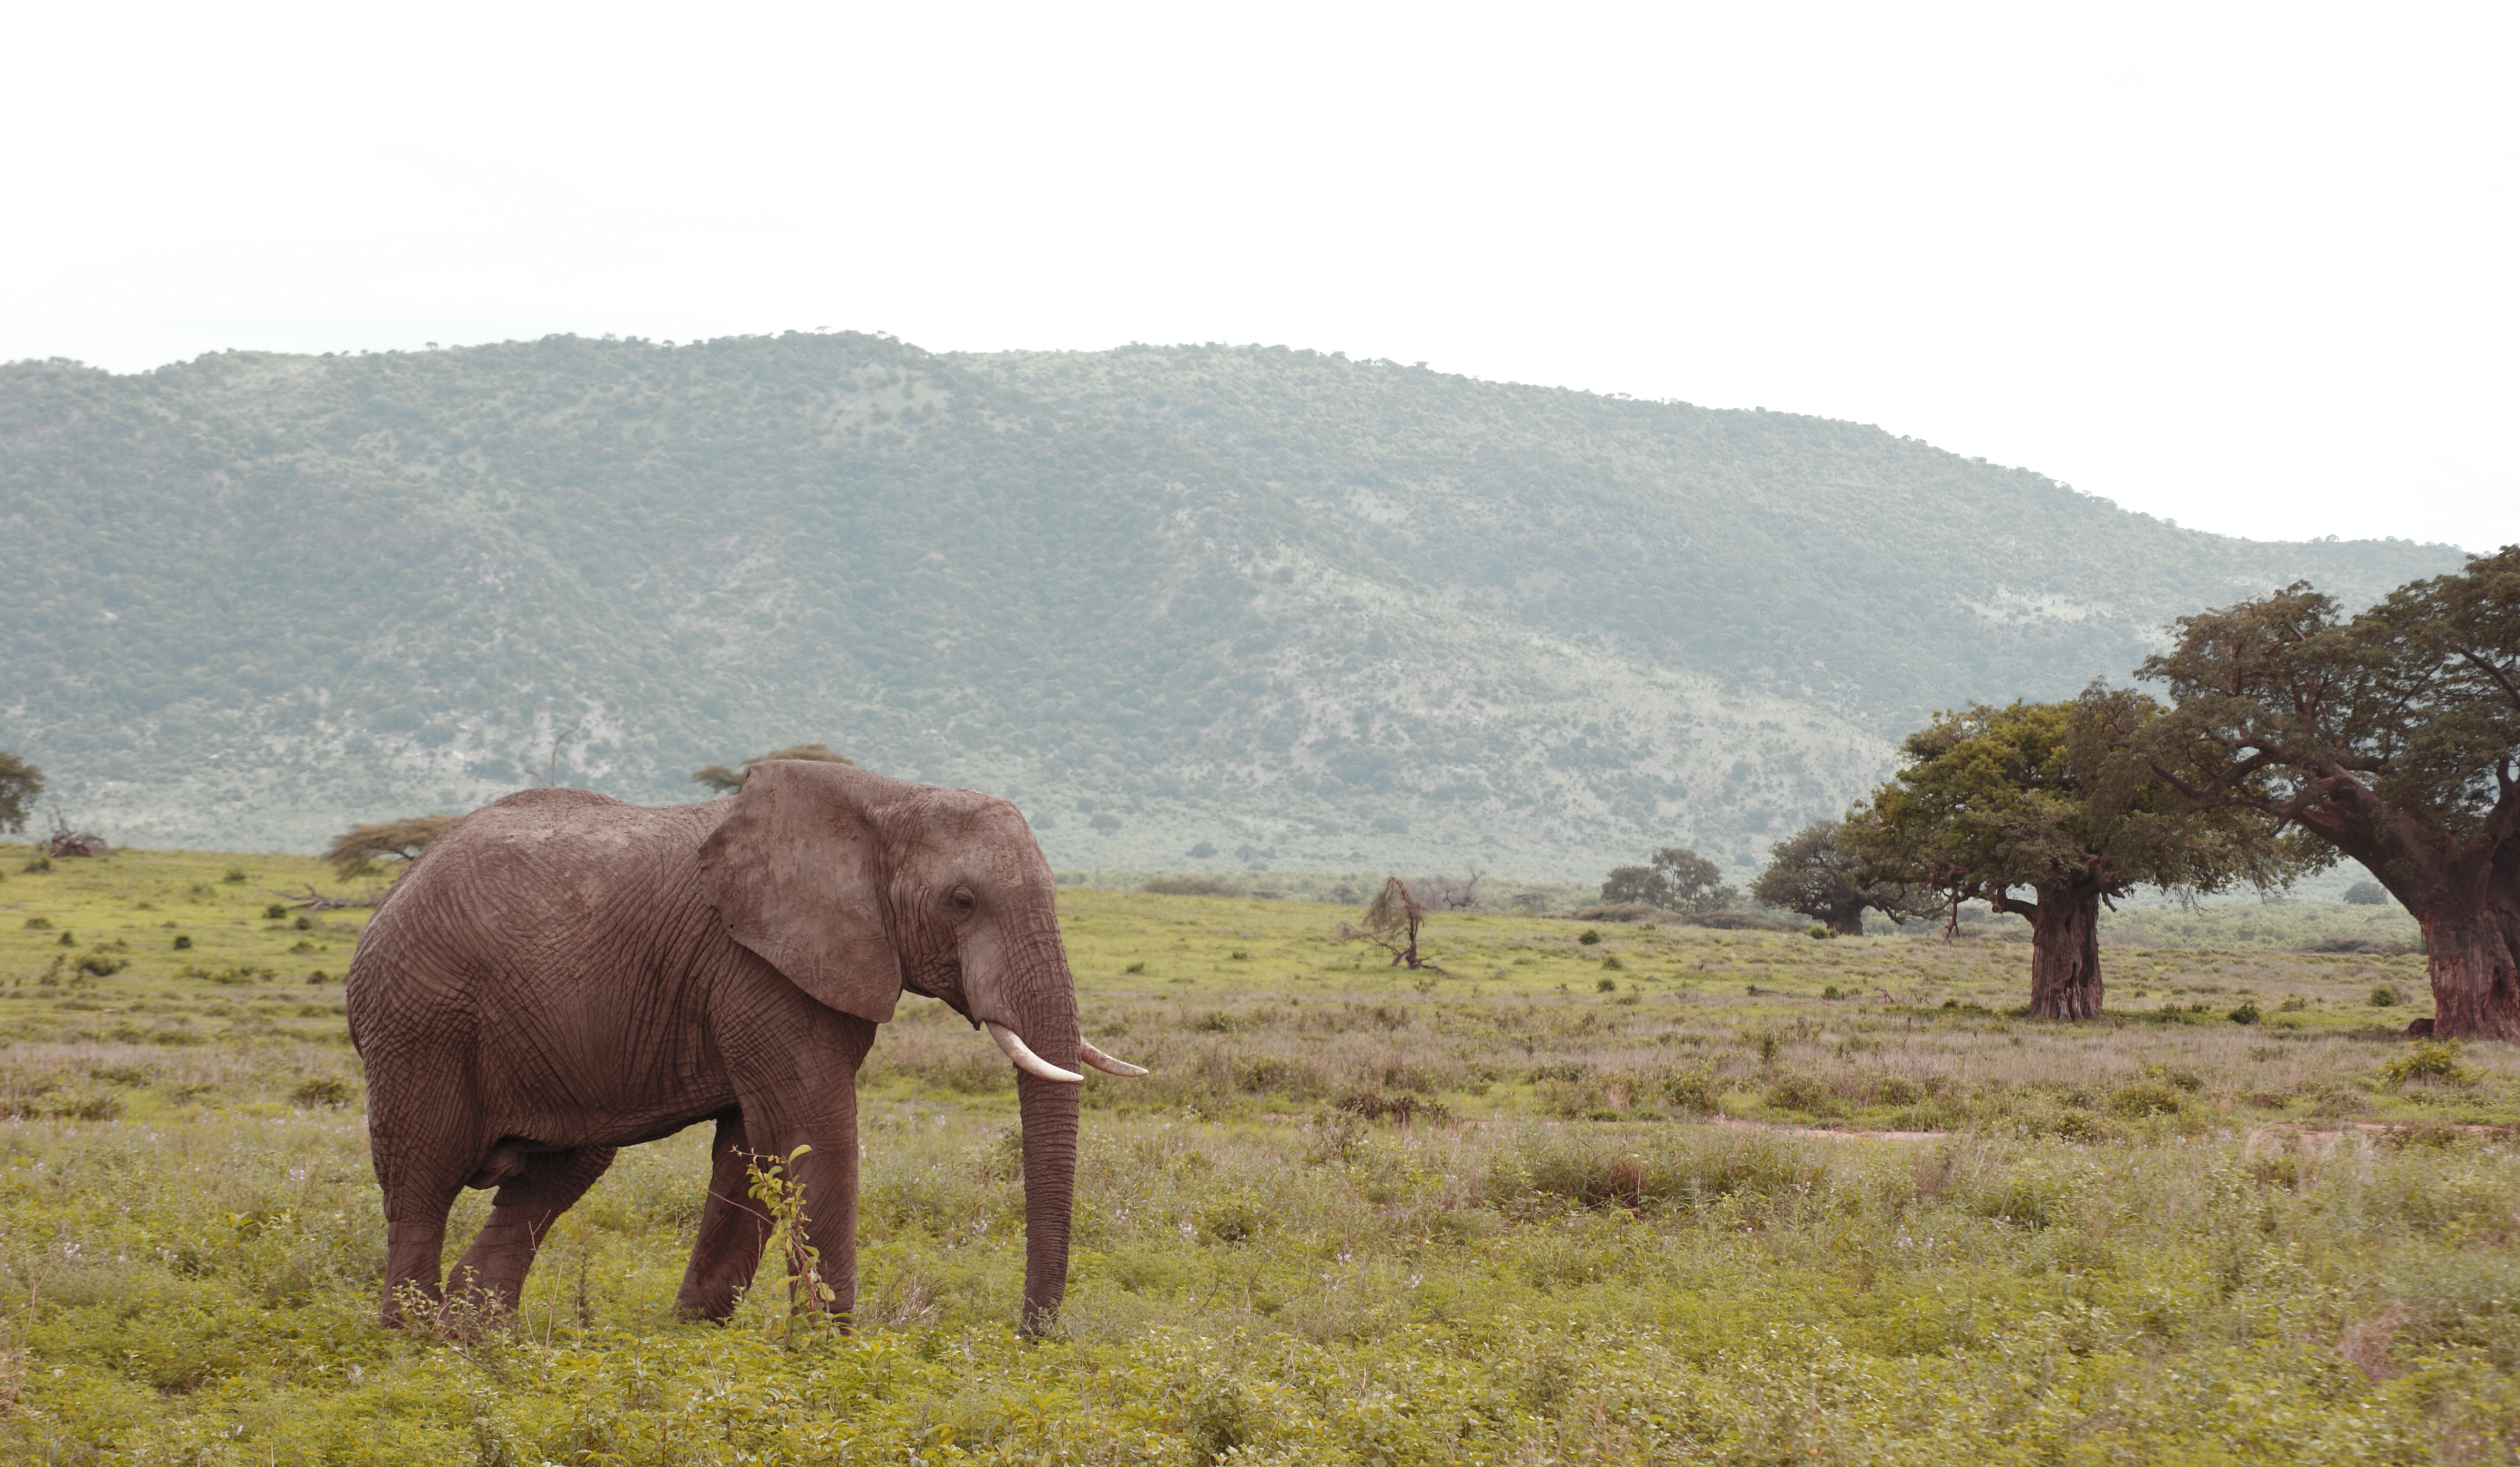
prairie, adventure, wildlife, herd, pasture, grazing, mammal, fauna, savanna, plain, elephant, grassland, safari, ecosystem, steppe, indian elephant, elephants and mammoths